List of sumo tournament top division champions

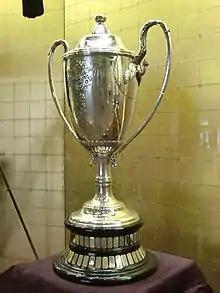
The Emperor's Cup has been awarded to the winner of top division tournaments since 1925.

This is a list of wrestlers who have won the top division ("makuuchi") championship in professional sumo since 1909, when the current championship system was established. These official tournaments are held exclusively in Japan.